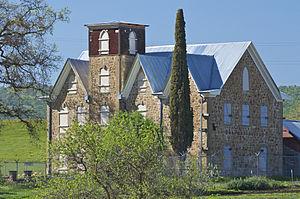
Ceci est la liste des lieux historique inscrits sur le registre national dans le comté de Contra Costa en Californie.